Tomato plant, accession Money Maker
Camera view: tilt-top (135 deg); turntable rotation: 330 degrees
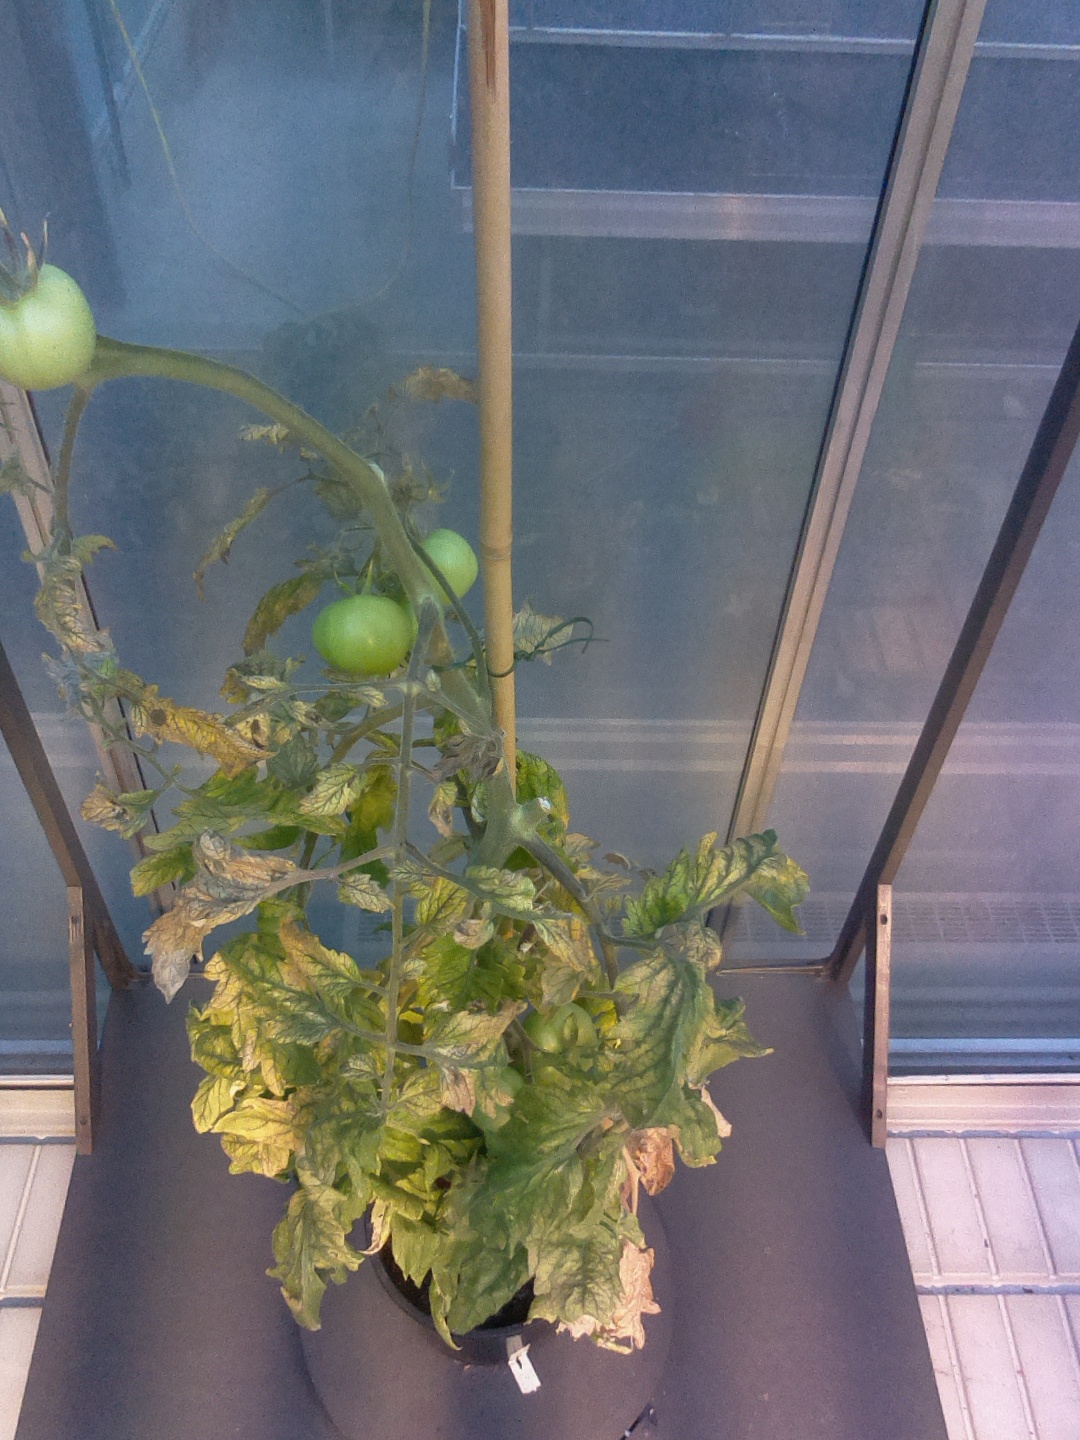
BBCH growth stage 79: 90% -100% of final fruit size